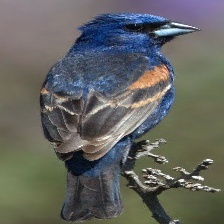
Species: BLUE GROSBEAK
Scientific name: PASSERINA CAERULEA